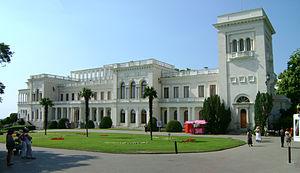
Livadia est une commune urbaine de Crimée, intégrée à la municipalité de Yalta. Livadia comptait 1 634 habitants en 2013.